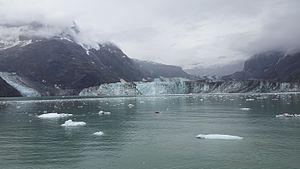
Le bassin de la Baie des Glaciers, situé en Alaska du Sud-Est, englobe la Baie des Glaciers et les montagnes et glaciers environnants. Il a été proclamé monument national américain le 25 février 1925, a ensuite été agrandi, et définit le 2 décembre 1980 comme parc national et réserve de la Baie des Glaciers en vertu de l'Alaska National Interest Lands Conservation Act, couvrant une superficie de 1 329 000 ha. En 1986, l'UNESCO a créé une réserve mondiale de biosphère de 23 000 ha. C'est la plus grande réserve de biosphère gérée par l'UNESCO dans le monde. En 1992, l'UNESCO a désigné cette zone comme faisant partie d'un site du patrimoine mondial, s'étendant sur une superficie de 98 000 km², qui comprenait également le Parc national de Wrangell–Saint-Élie, le parc national Kluane et le parc Tatshenshini-Alsek. Une partie du parc national est également une réserve intégrale couvrant 1 076 000 ha.